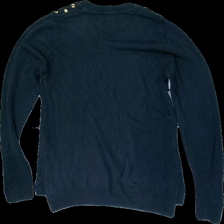
View: back
Type: Sweater
Category: Ladies
Brand: Primark
Colors: Black
Material: 100% acrylic
Cut: Regular
Size: M
Season: All
Damage location: middle center
Price range: <50
Recommended usage: Export
Description: svart tröja med knappar på axlarna. nopprig